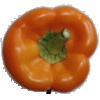
Label: Pepper Orange 1